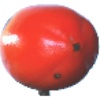
Label: kaki